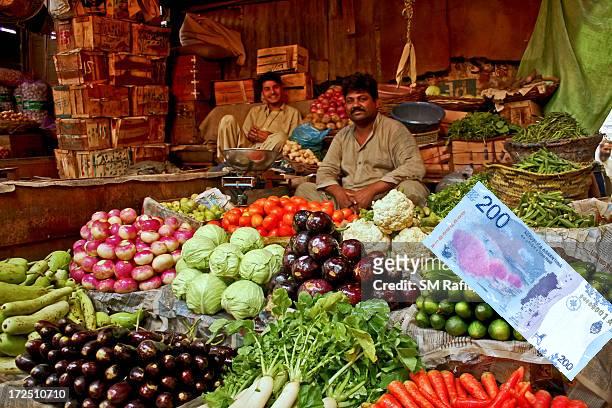
Denominación: 200